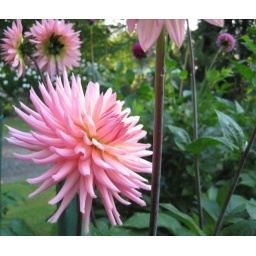
Powerbloomer in paler pink with yellow tones. Great stems, tubers and early to bloom. 3ft. plant, 4 inch flowers.